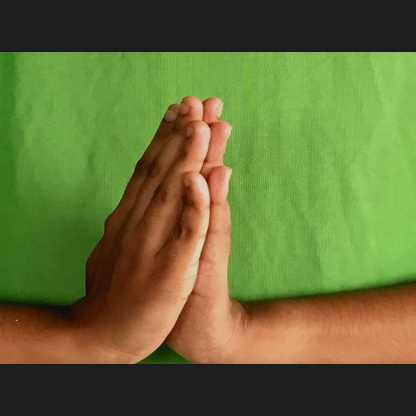
Mudra: Anjali